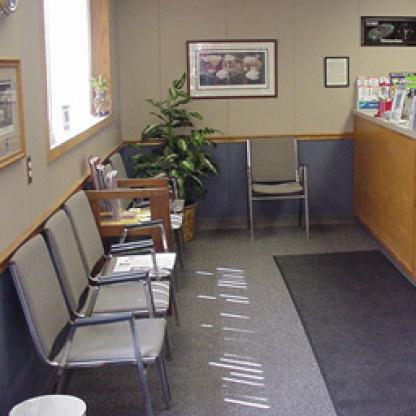
Scene: Indoor